Military Police Corps (Israel)

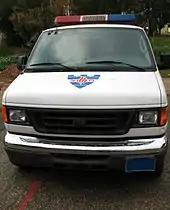
Ford E350 "Econoline"

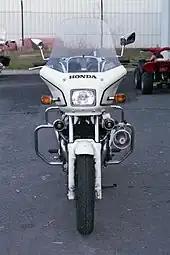
Honda CBX750P (Police)

During the initial stages of the corps' founding, most of the vehicles therein were reconstructed from scrapped British vehicles, and served various purposes. More vehicles were eventually brought to the Israel Defense Forces, and the military police started using several main types of vehicles: patrol cars and motorcycles, vans for faster transit of personnel, as well as limited prisoner transfer, and prisoner transfer trucks and buses. Leased vehicles without army markings are used for covert missions. Following is a list of vehicles used by the corps as of 2008.